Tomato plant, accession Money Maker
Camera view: bottom (45 deg); turntable rotation: 90 degrees
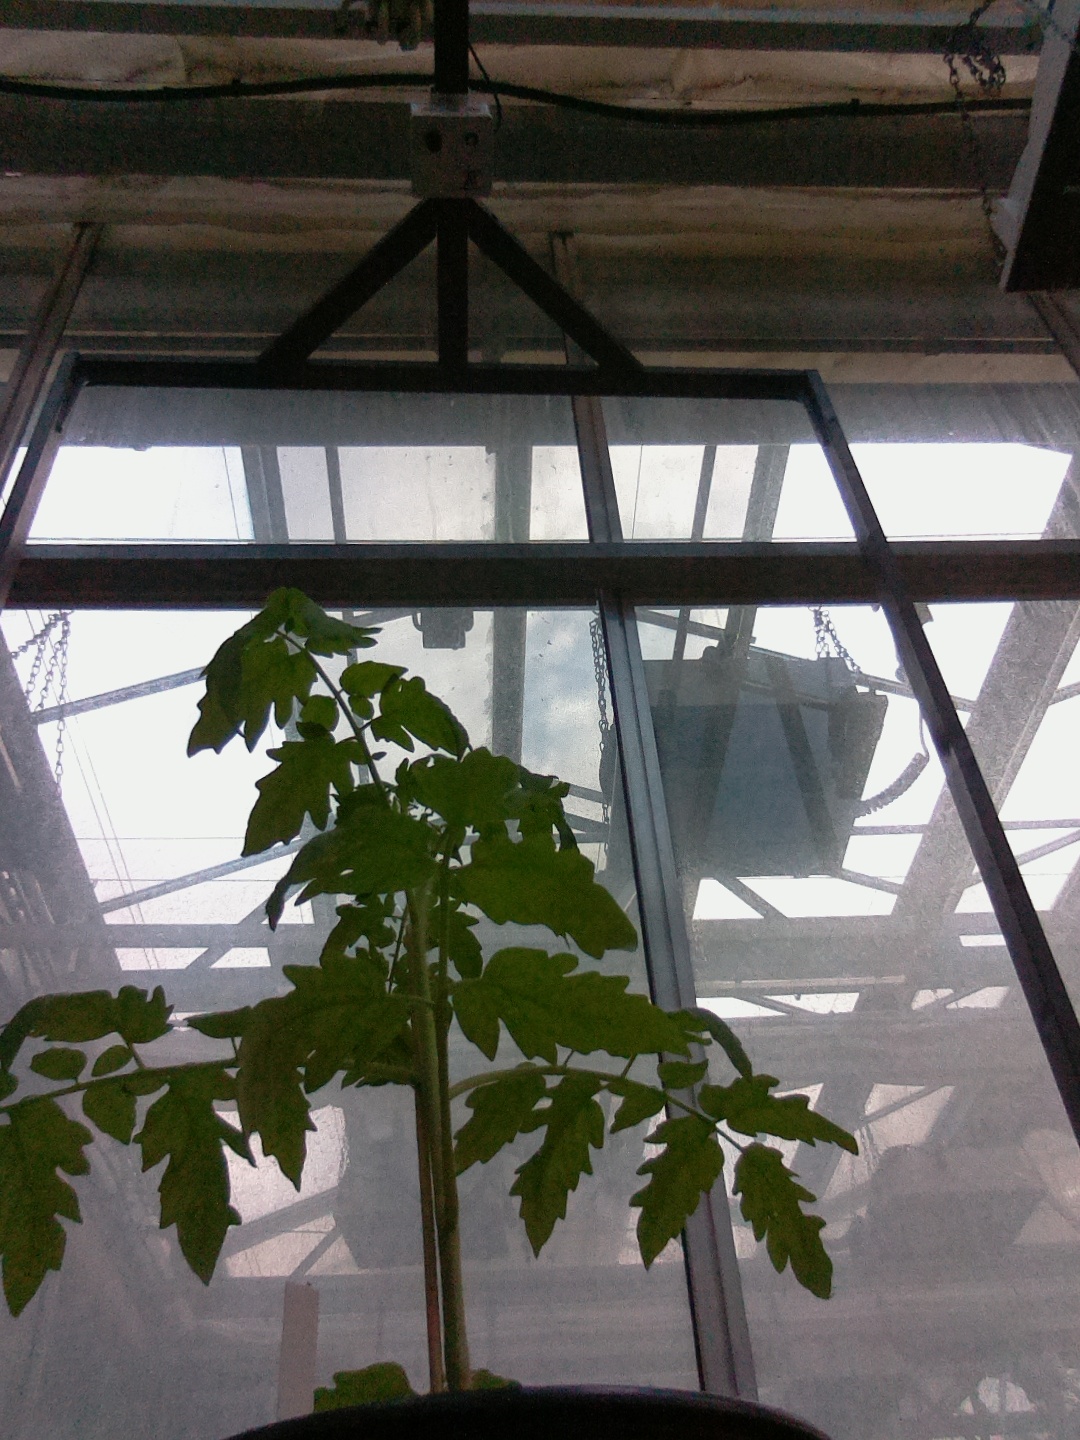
BBCH growth stage 13: 6 of true leaves visible